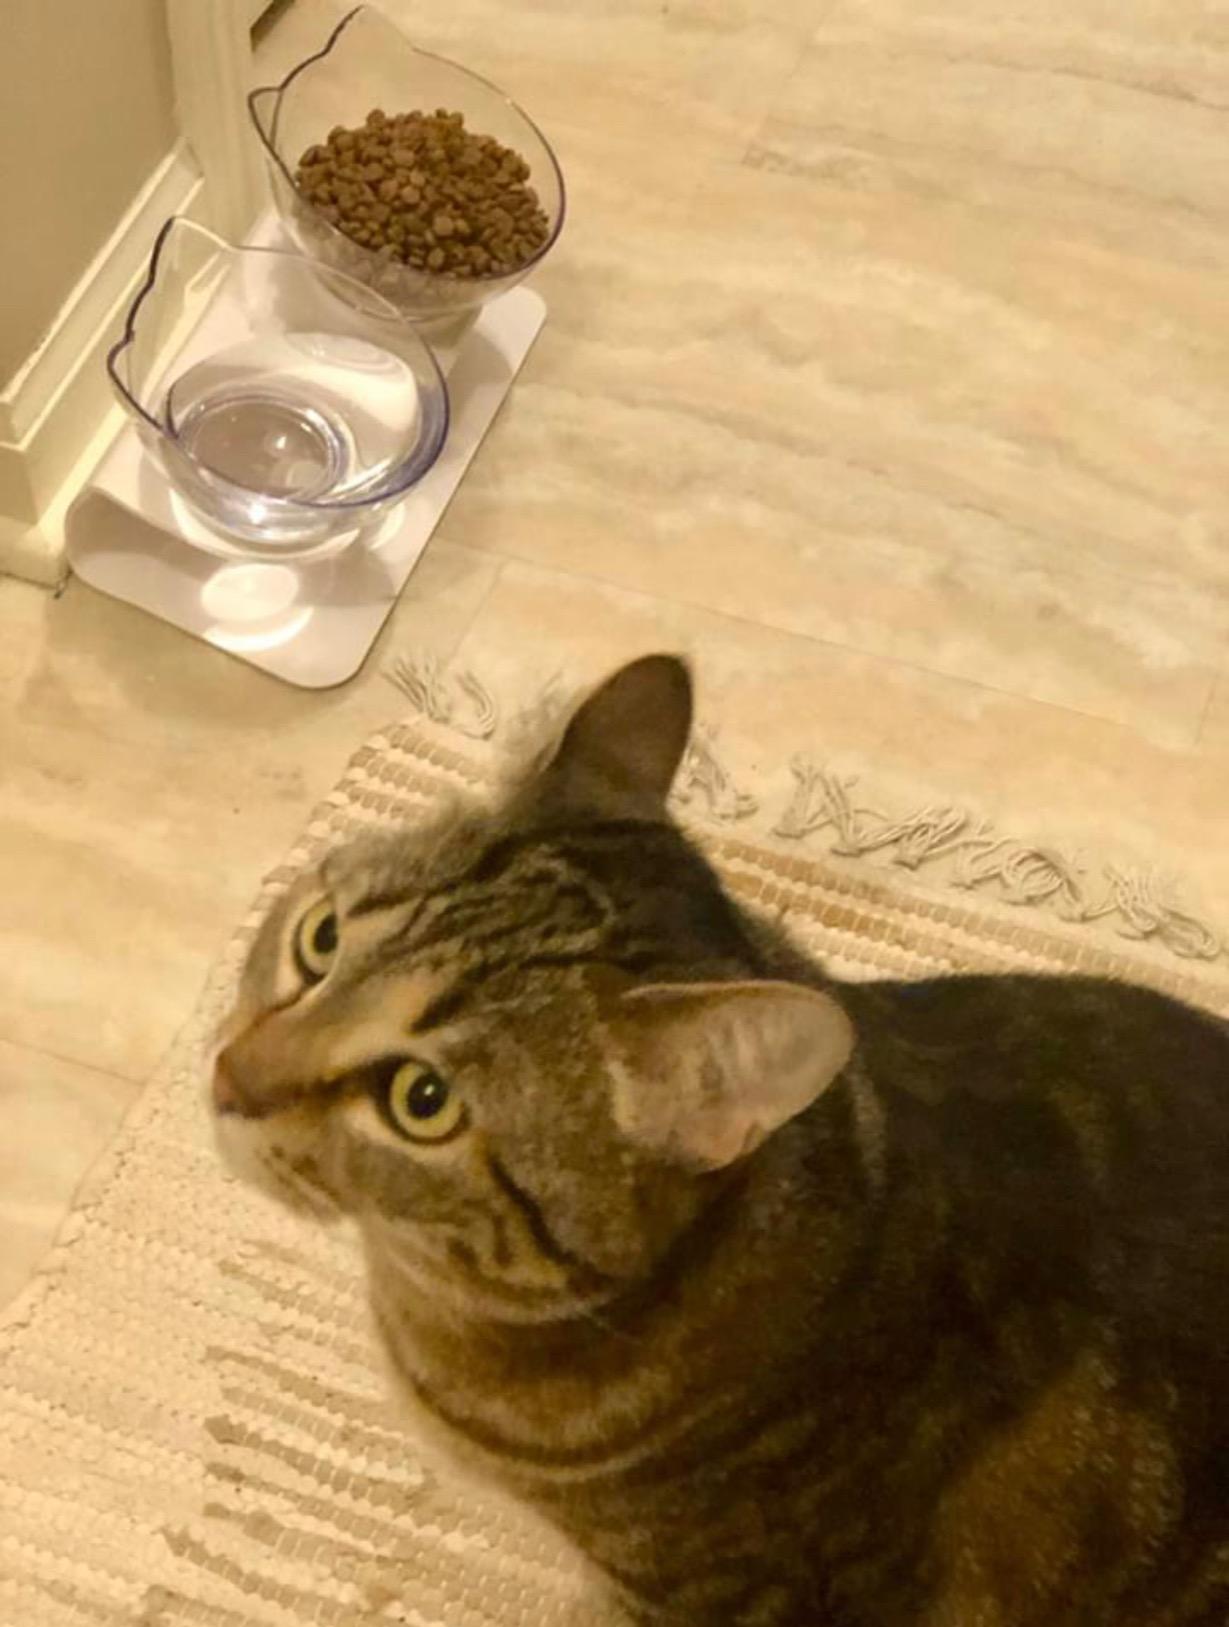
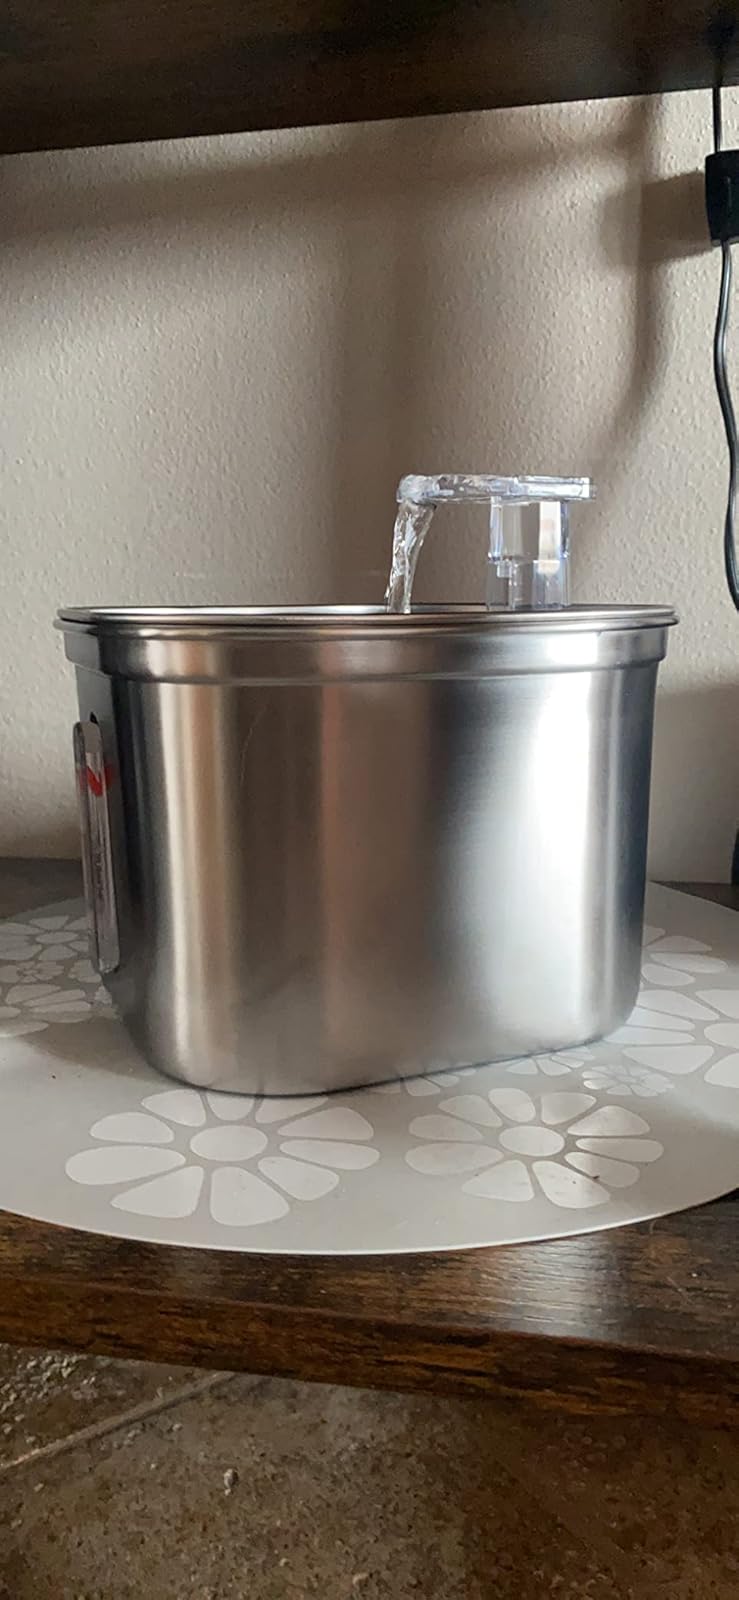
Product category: items_bowl
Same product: no